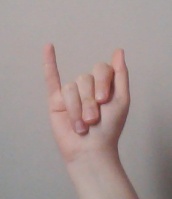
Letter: meem